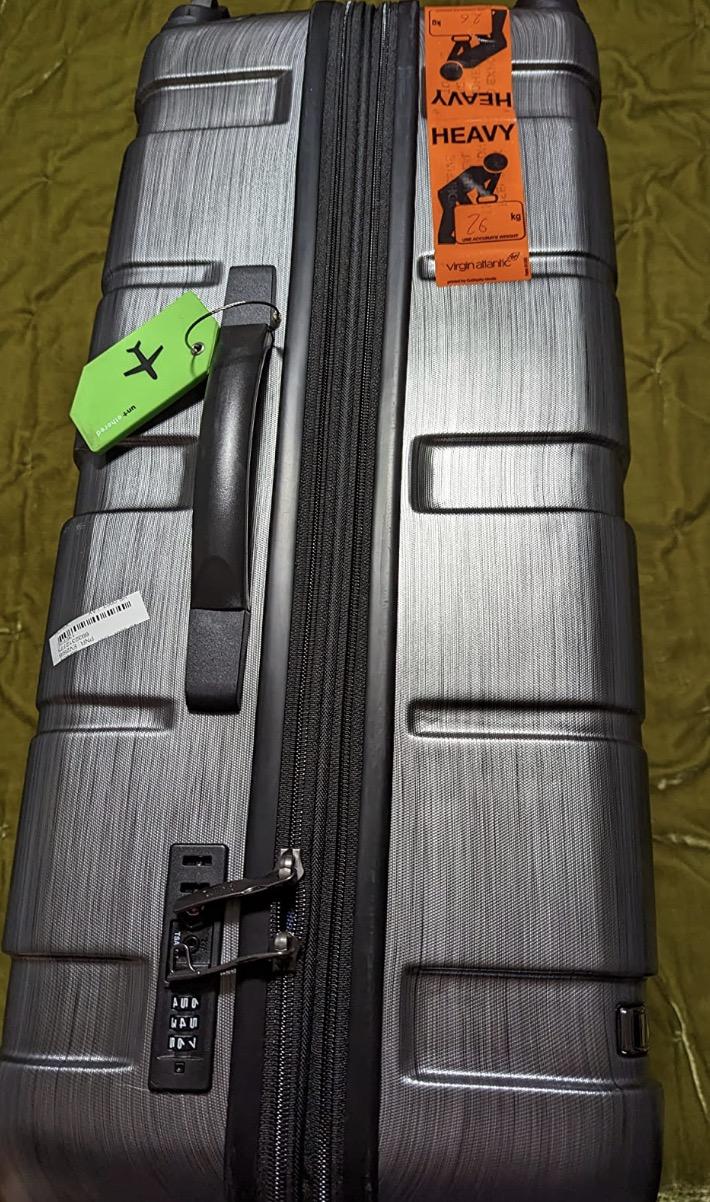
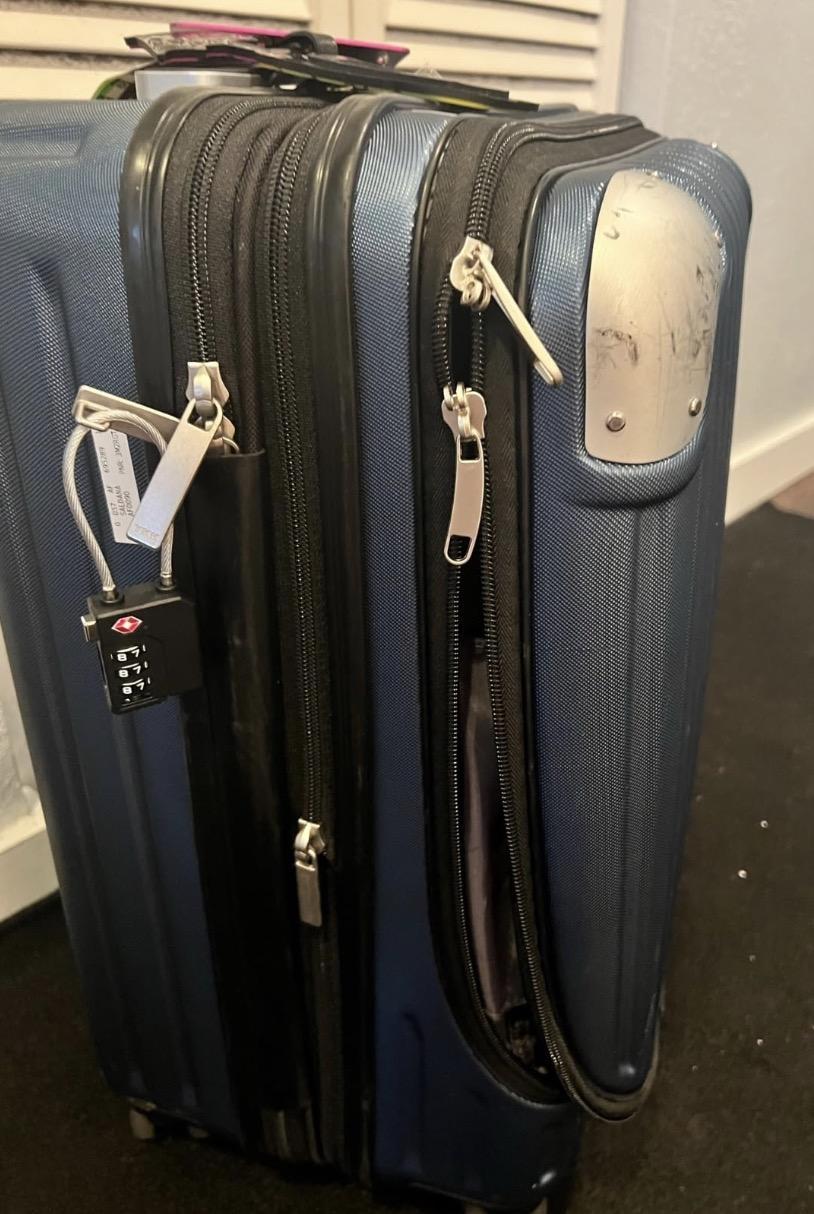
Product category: items_tea
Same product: no